Yiğit Bulut

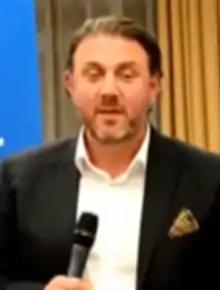
Yiğit Bulut

Yiğit Bulut (1 January 1972 – 11 July 2025) was a Turkish journalist, conspiracy theorist, and from July 2013, a senior advisor to president Recep Tayyip Erdoğan. He was editor-in-chief at news channels Habertürk TV (2009–2012) and Kanal 24 (2012–2013). He was also a contributor to the daily newspapers "Radikal" (2001–2007), "Vatan" and "Referans" (until 2009), "Habertürk" (2009–2012) and "Star" (2012–2013). He was appointed a senior advisor to current president Recep Tayyip Erdoğan while he was serving as prime minister in July 2013. His appointment drew criticism for remarks he had made about the 2013 protests in Turkey that had alleged various conspiracies aimed at toppling Erdoğan, including a claim that foreign forces were trying to murder Erdoğan using "telekinesis and other methods".